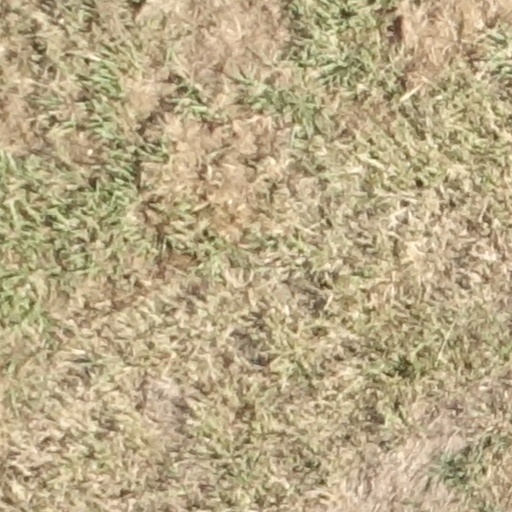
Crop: sorghum